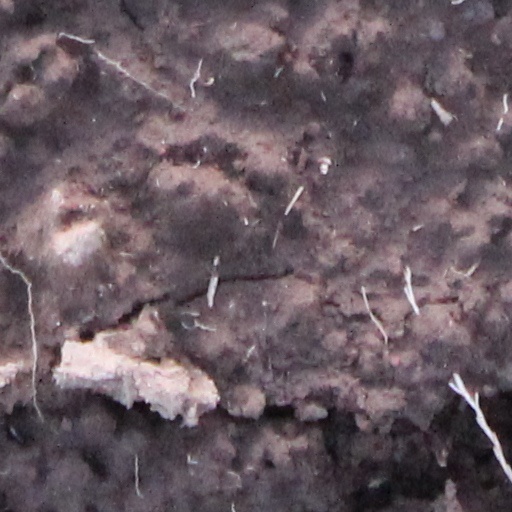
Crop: wheat